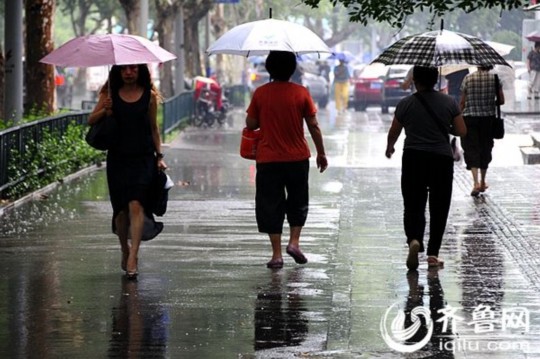
Weather: rain or strom